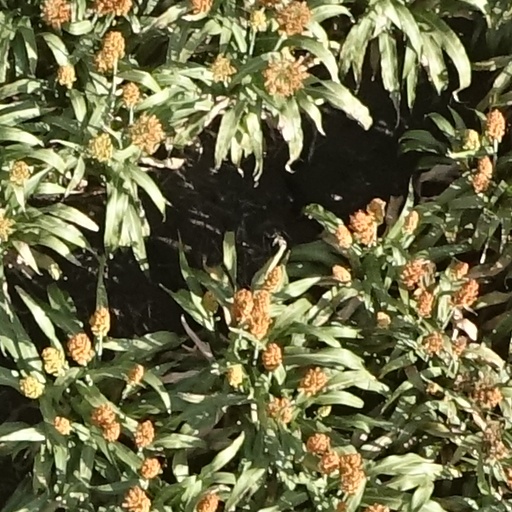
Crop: sorghum